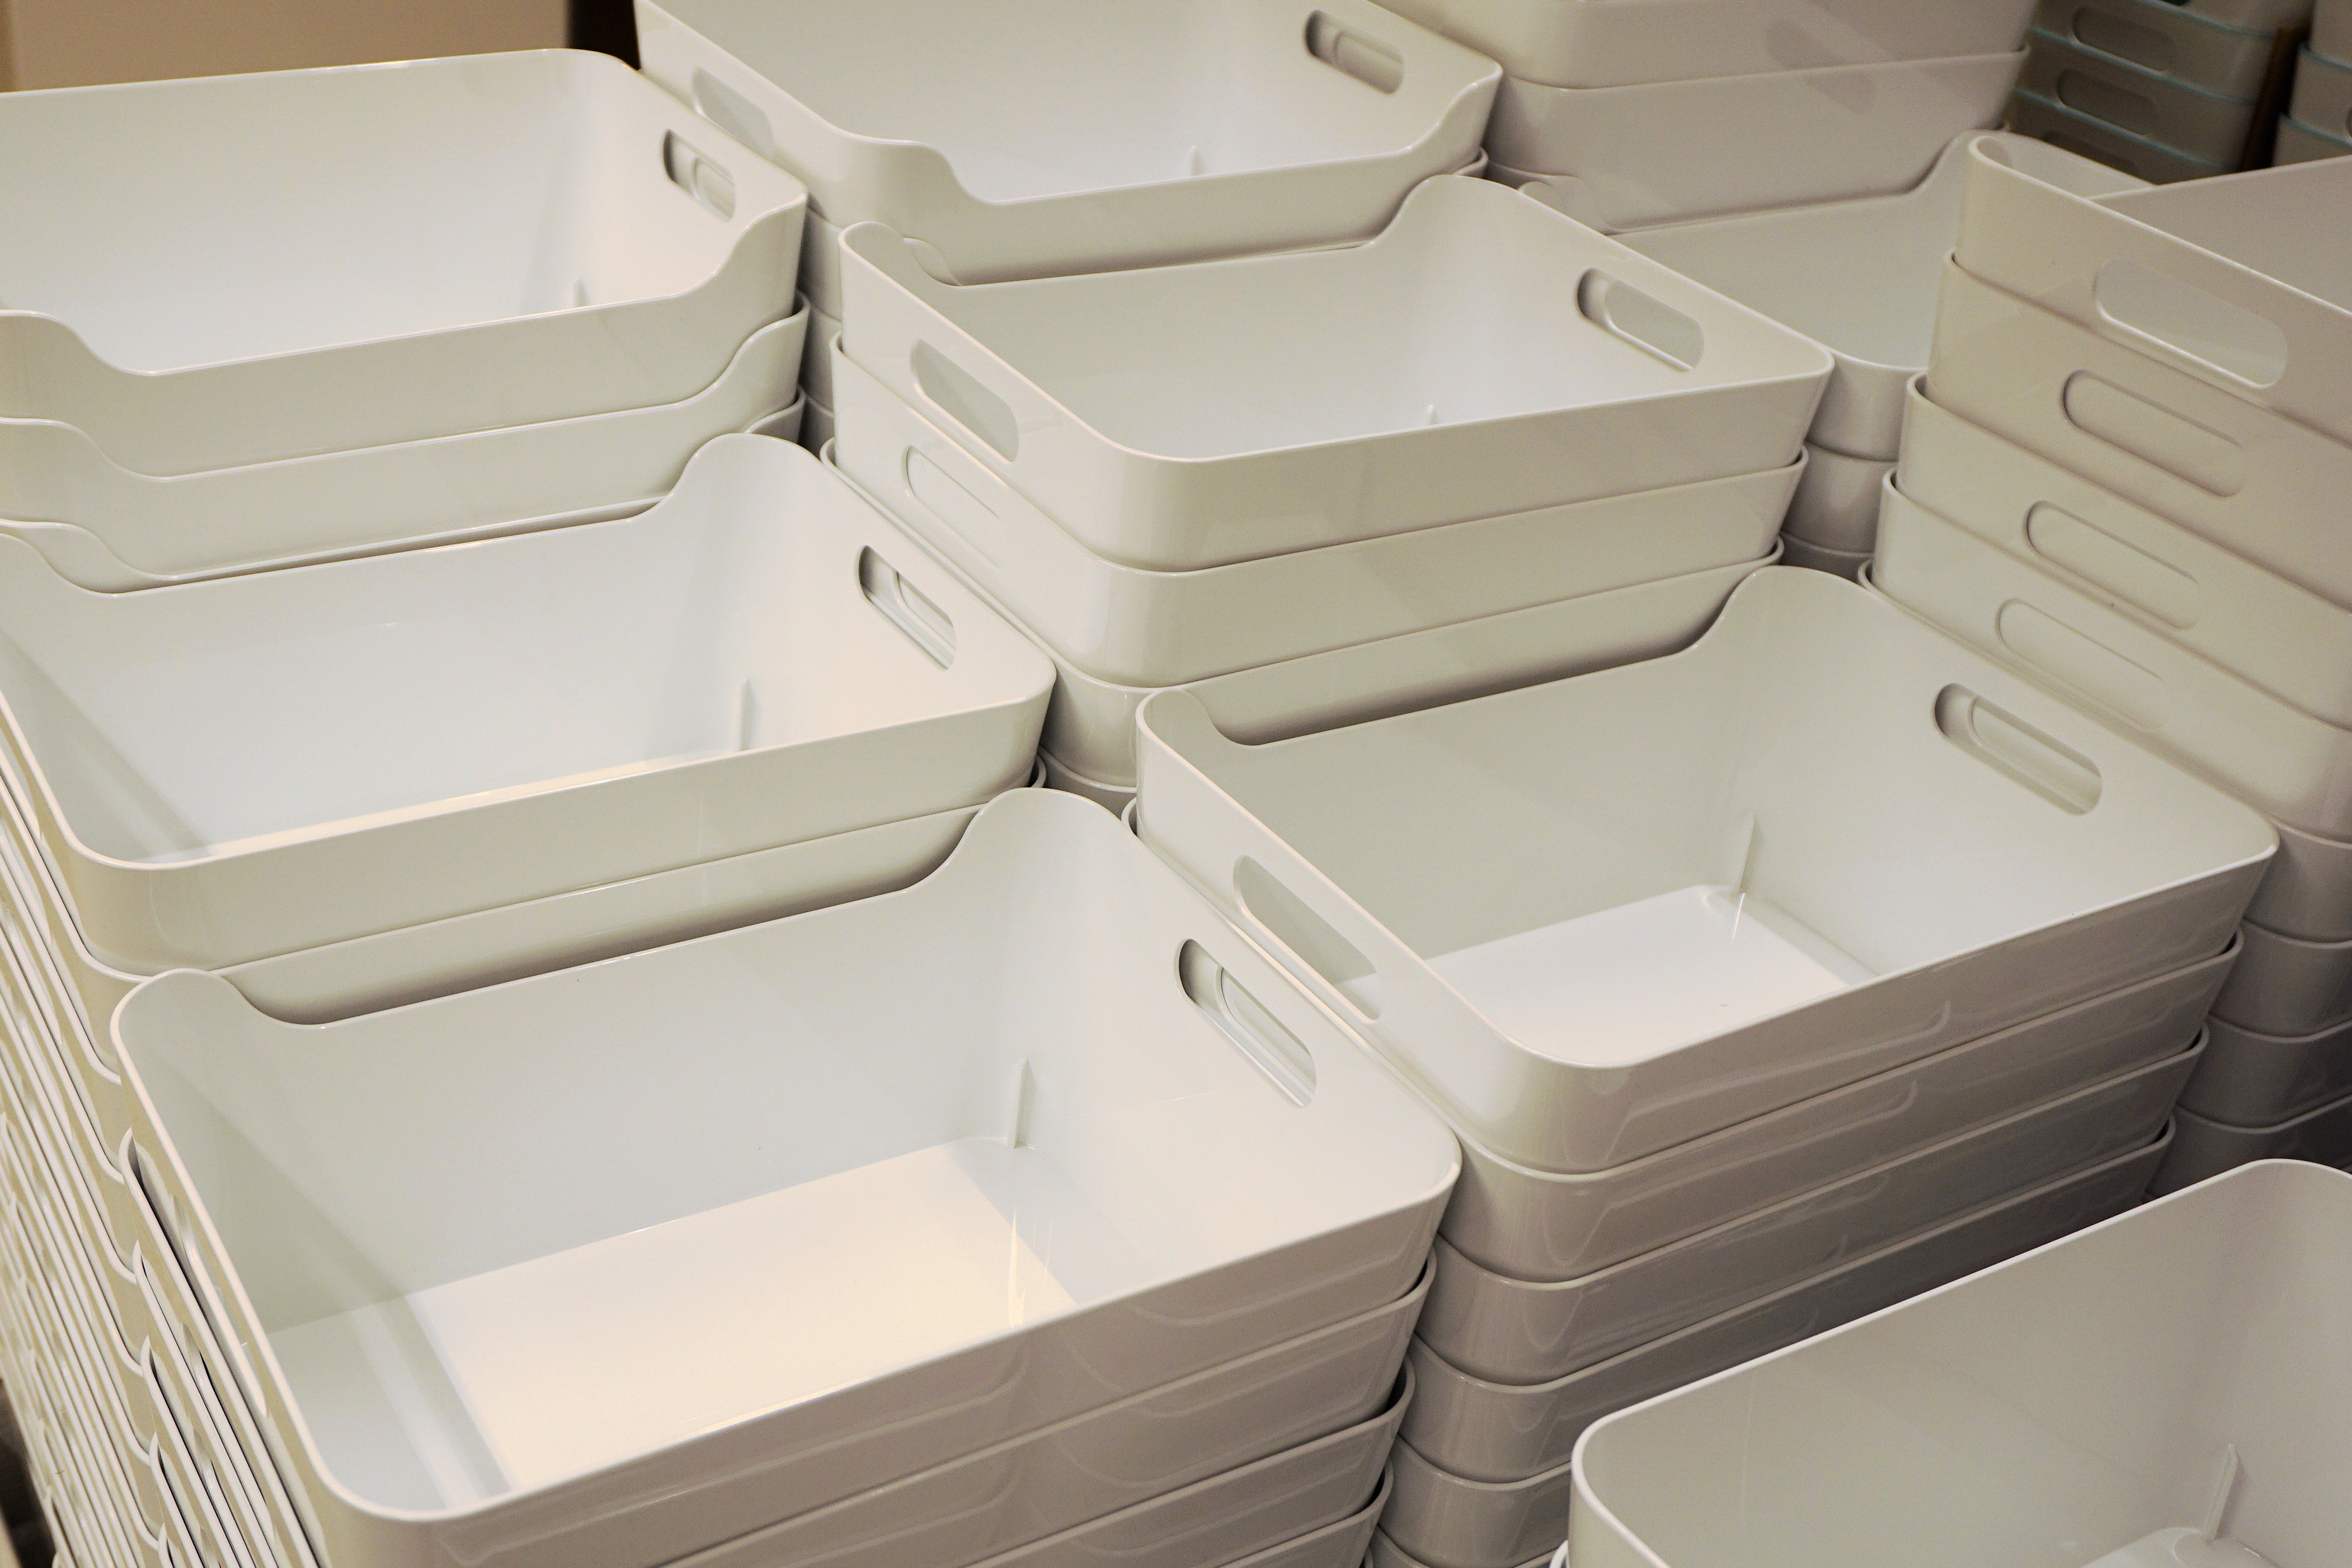
white, plastic, vehicle, sink, box, stack, room, storage, bathtub, boxes, ecosystem, stack boxes, transport crates, stacking boxes, bidet, automotive exterior, plumbing fixture